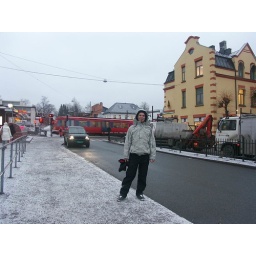
Down the street for a bit of shopping... the train in the background.